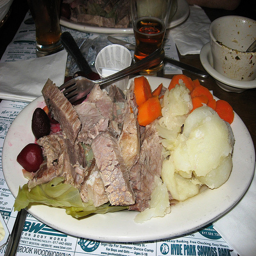
A white plate topped with meat, mashed potatoes and carrots.
The plate contains meat, lettuce, and carrots over a leaf of cabbage.
This meal has meat and vegetables on a plate.
A plate with beef and potatoes sits on the table.
A white plate has meat, mashed potatoes, and carrots on it.